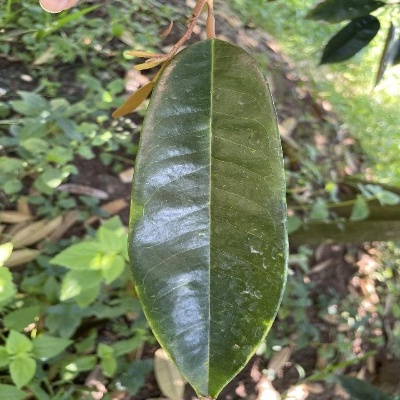
Label: Leaf_Healthy